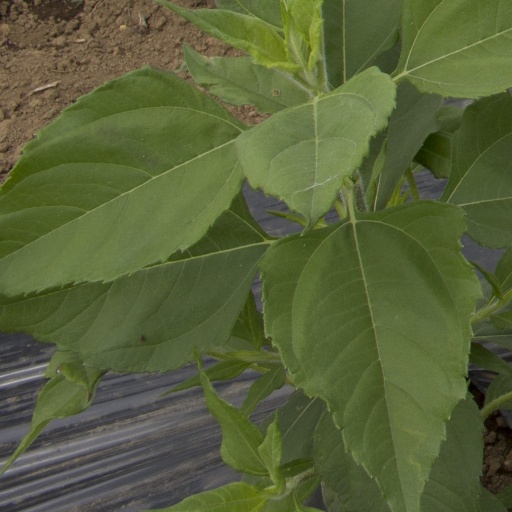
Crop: Jerusalem artichoke